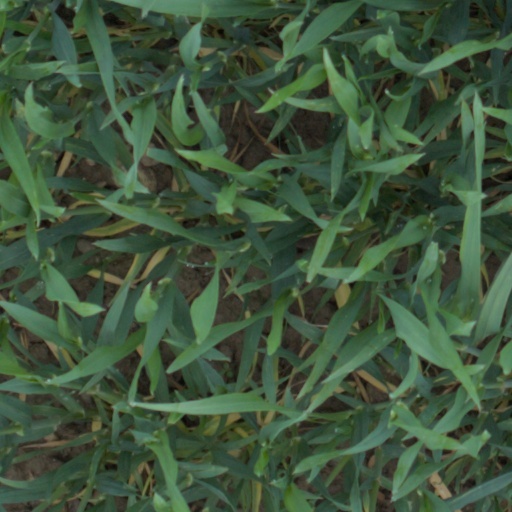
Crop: wheat